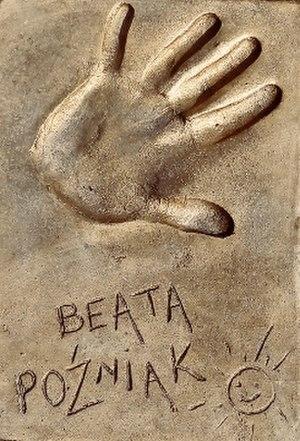
Beata Poźniak Daniels est une actrice, réalisatrice, peintre, écrivaine et activiste polonaise et américaine.